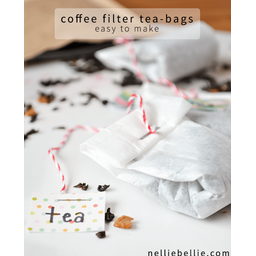
Label: trash